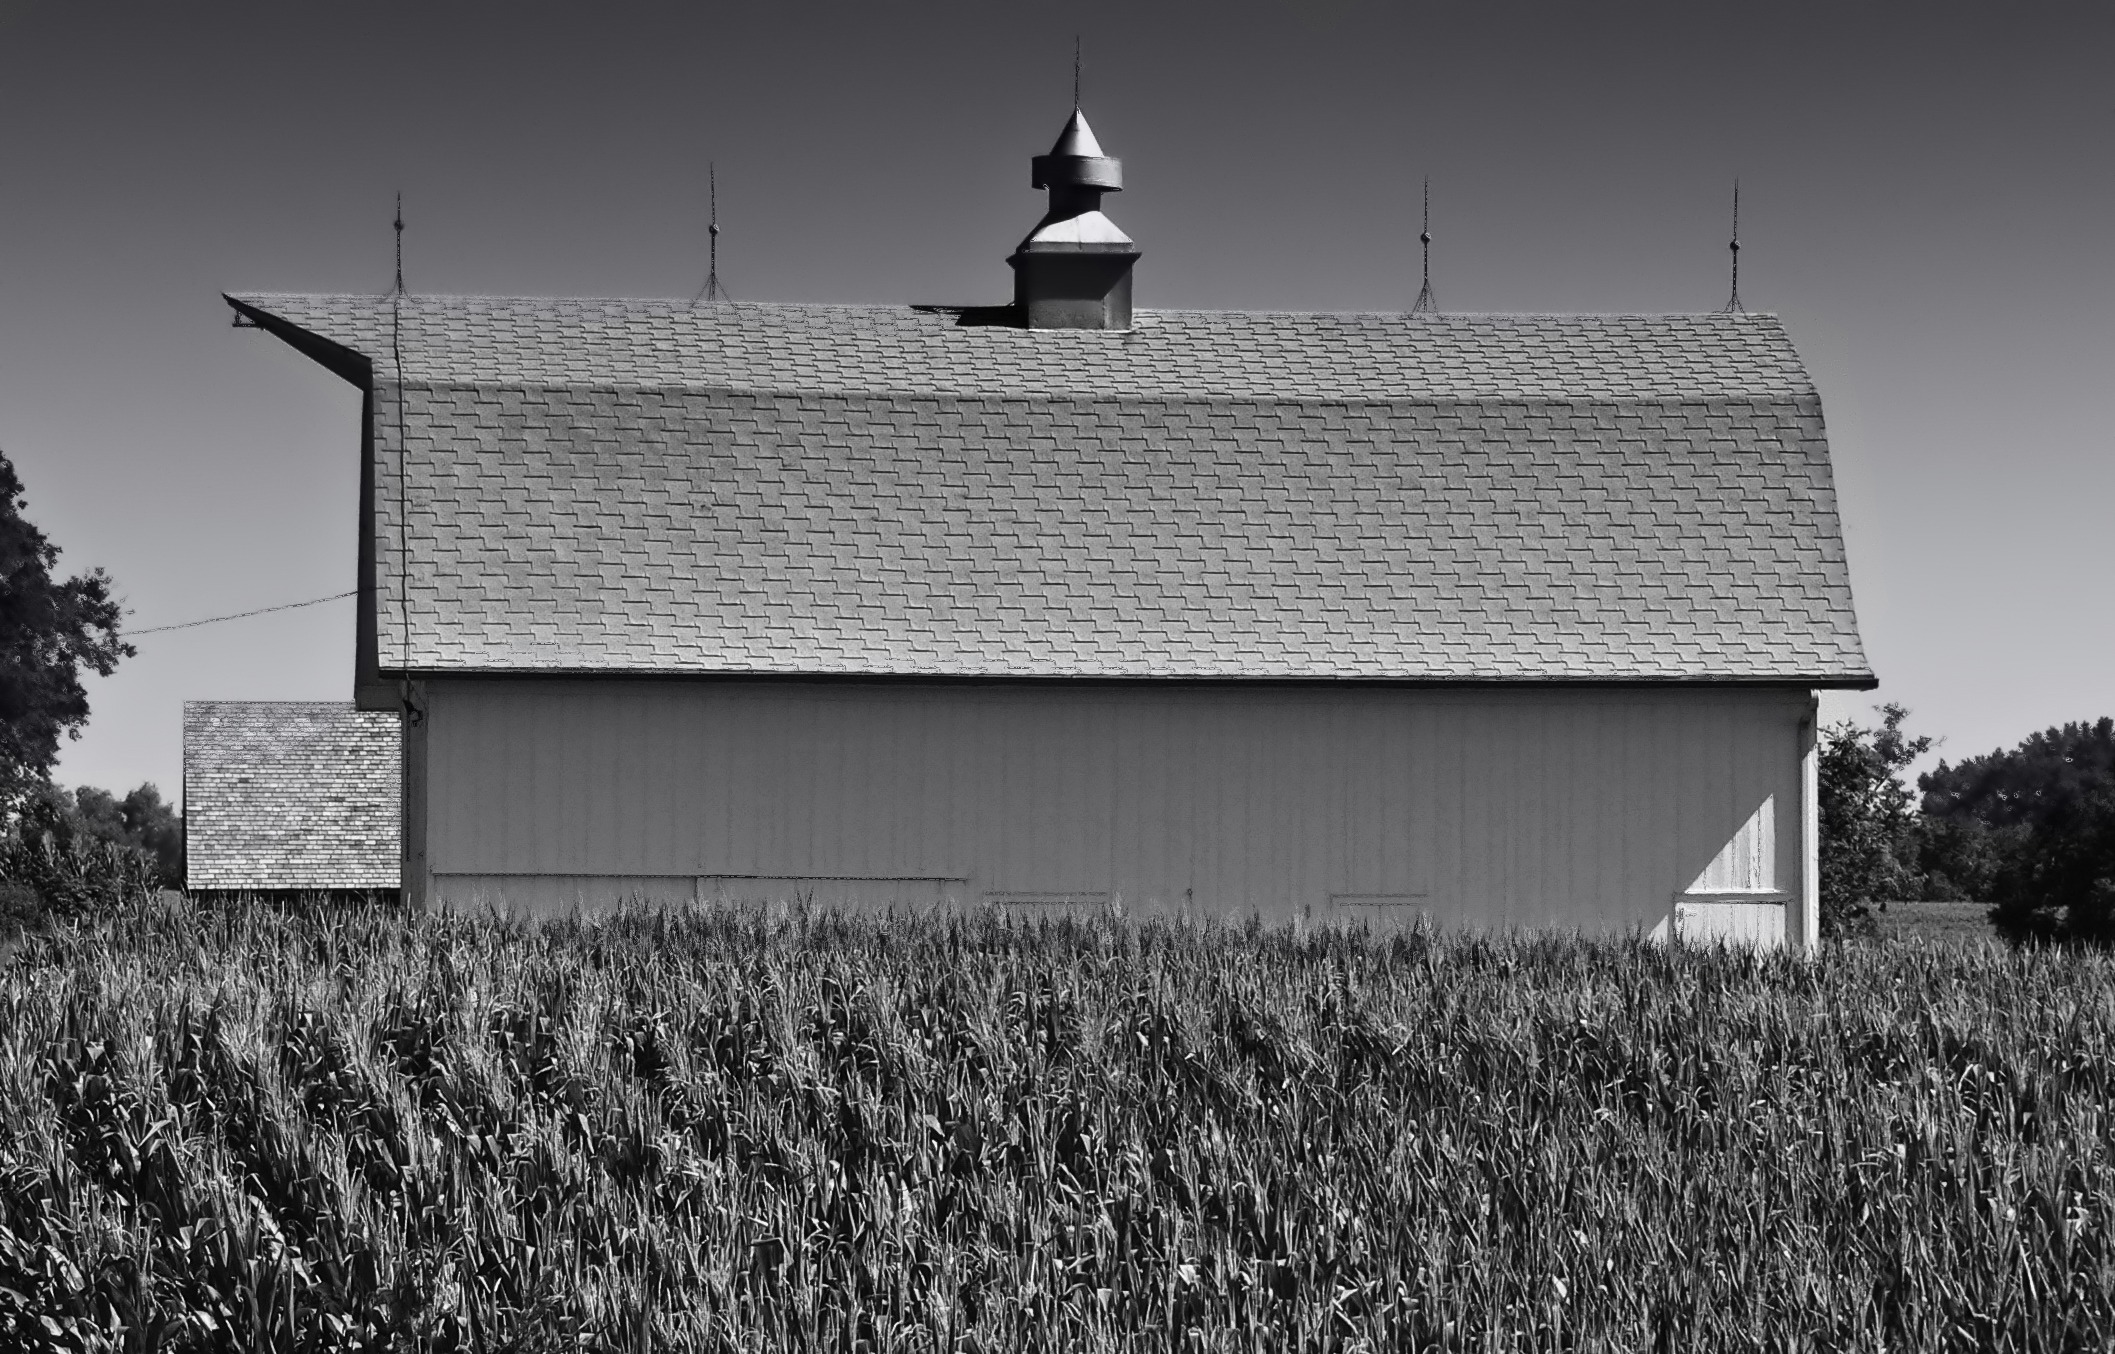
nature, black and white, architecture, field, farm, countryside, barn, summer, rural, tower, corn, monochrome, outside, nebraska, monochrome photography